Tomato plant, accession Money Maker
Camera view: bottom (45 deg); turntable rotation: 180 degrees
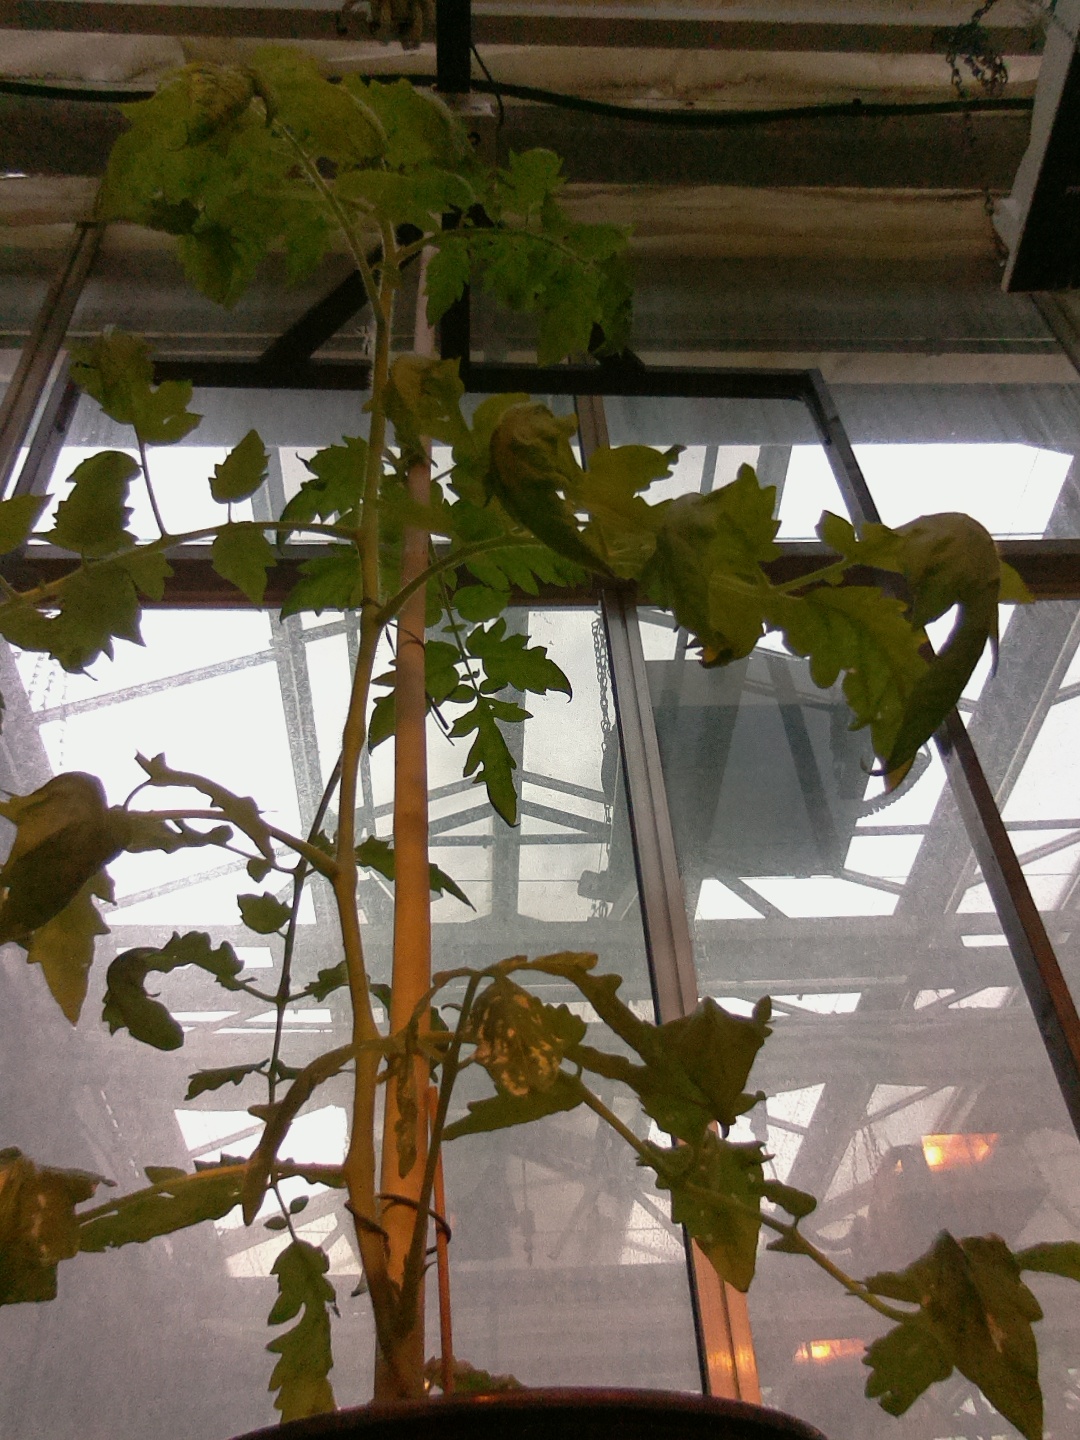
BBCH growth stage 53: 3 inflorescences visible